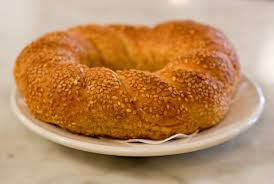
Yemek: simit